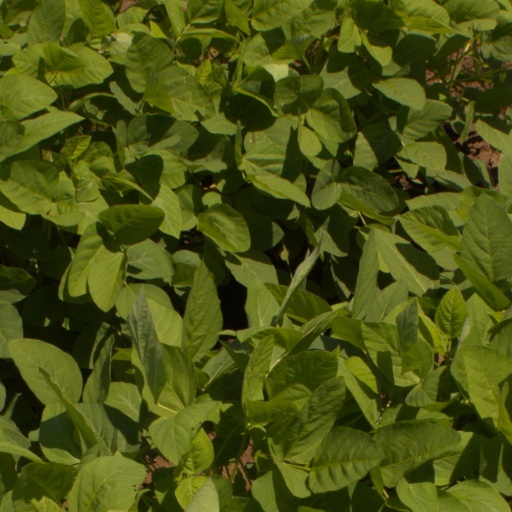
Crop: soybean